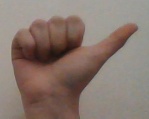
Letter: dhad